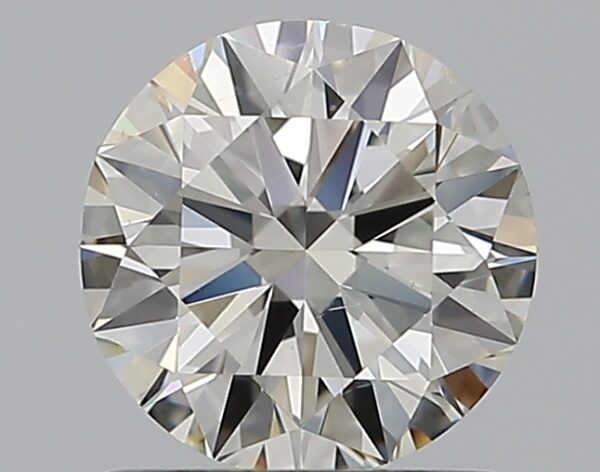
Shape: round
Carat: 1
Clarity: SI1
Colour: J
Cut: EX
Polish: EX
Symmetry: EX
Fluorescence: N
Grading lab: GIA
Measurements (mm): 6.35 x 6.4 x 3.9